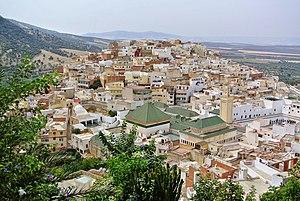
La plaine du Saïss est une vaste et fertile plaine située au nord du Maroc, entre le Rif et le Moyen Atlas. La plaine de Saiss, s'étend sur près de 2211 km2 et comprend près de 40 000 hectares irrigués. On y cultive des oliviers, des orangers, des céréales, de la vigne et diverses plantes maraîchères. La plaine compte également plusieurs stations thermales et touristiques.